Arthur Rubinstein

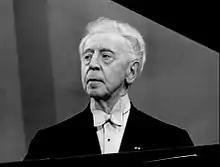
Rubinstein in 1968

In his two autobiographies, Rubinstein is often intensely self-critical. A natural pianist with a big technique, he claimed that he practiced as little as possible, learning new pieces quickly and with insufficient attention to detail, relying on his charm and charisma to conceal the lack of finish in his playing. The literal truth of these self-directed critiques is open to question: Rubinstein wasn't averse to making himself the butt of a good story. Even so, he insisted that his attitude toward practicing changed after his marriage. He stated that he did not want his children to see him as a second-rater, so he began in the summer of 1934 to restudy his entire repertoire. "I buckled down back to work—six hours, eight hours, nine hours a day." he recalled in 1958. "And a strange thing happened. ... I began to discover new meanings, new qualities, new possibilities in music that I have been regularly playing for more than 30 years." In general, however, Rubinstein believed that excessive practice could be dangerous for young pianists. Perhaps recalling his own youthful brush with repetitive-stress syndrome, Rubinstein regularly advised that young pianists should practice no more than three hours a day. "I was born very, very lazy and I don't always practice very long", he said, "but I must say, in my defense, that it is not so good, in a musical way, to overpractice. When you do, the music seems to come out of your pocket. If you play with a feeling of 'Oh, I know this', you play without that little drop of fresh blood that is necessary—and the audience feels it." Of his own practice methods, he said, "At every concert I leave a lot to the moment. I must have the unexpected, the unforeseen. I want to risk, to dare. I want to be surprised by what comes out. I want to enjoy it more than the audience. That way the music can bloom anew. It's like making love. The act is always the same, but each time it's different."